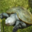
Label: turtle